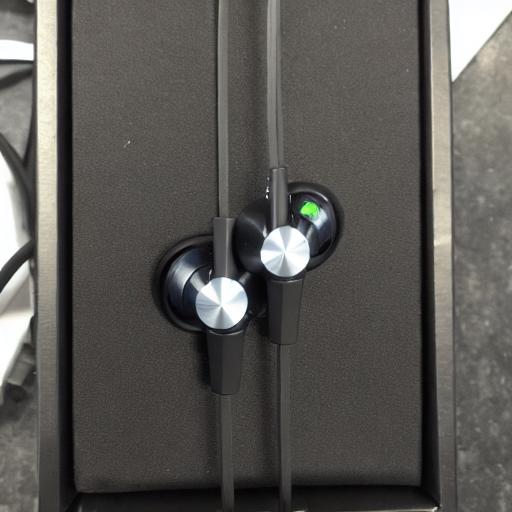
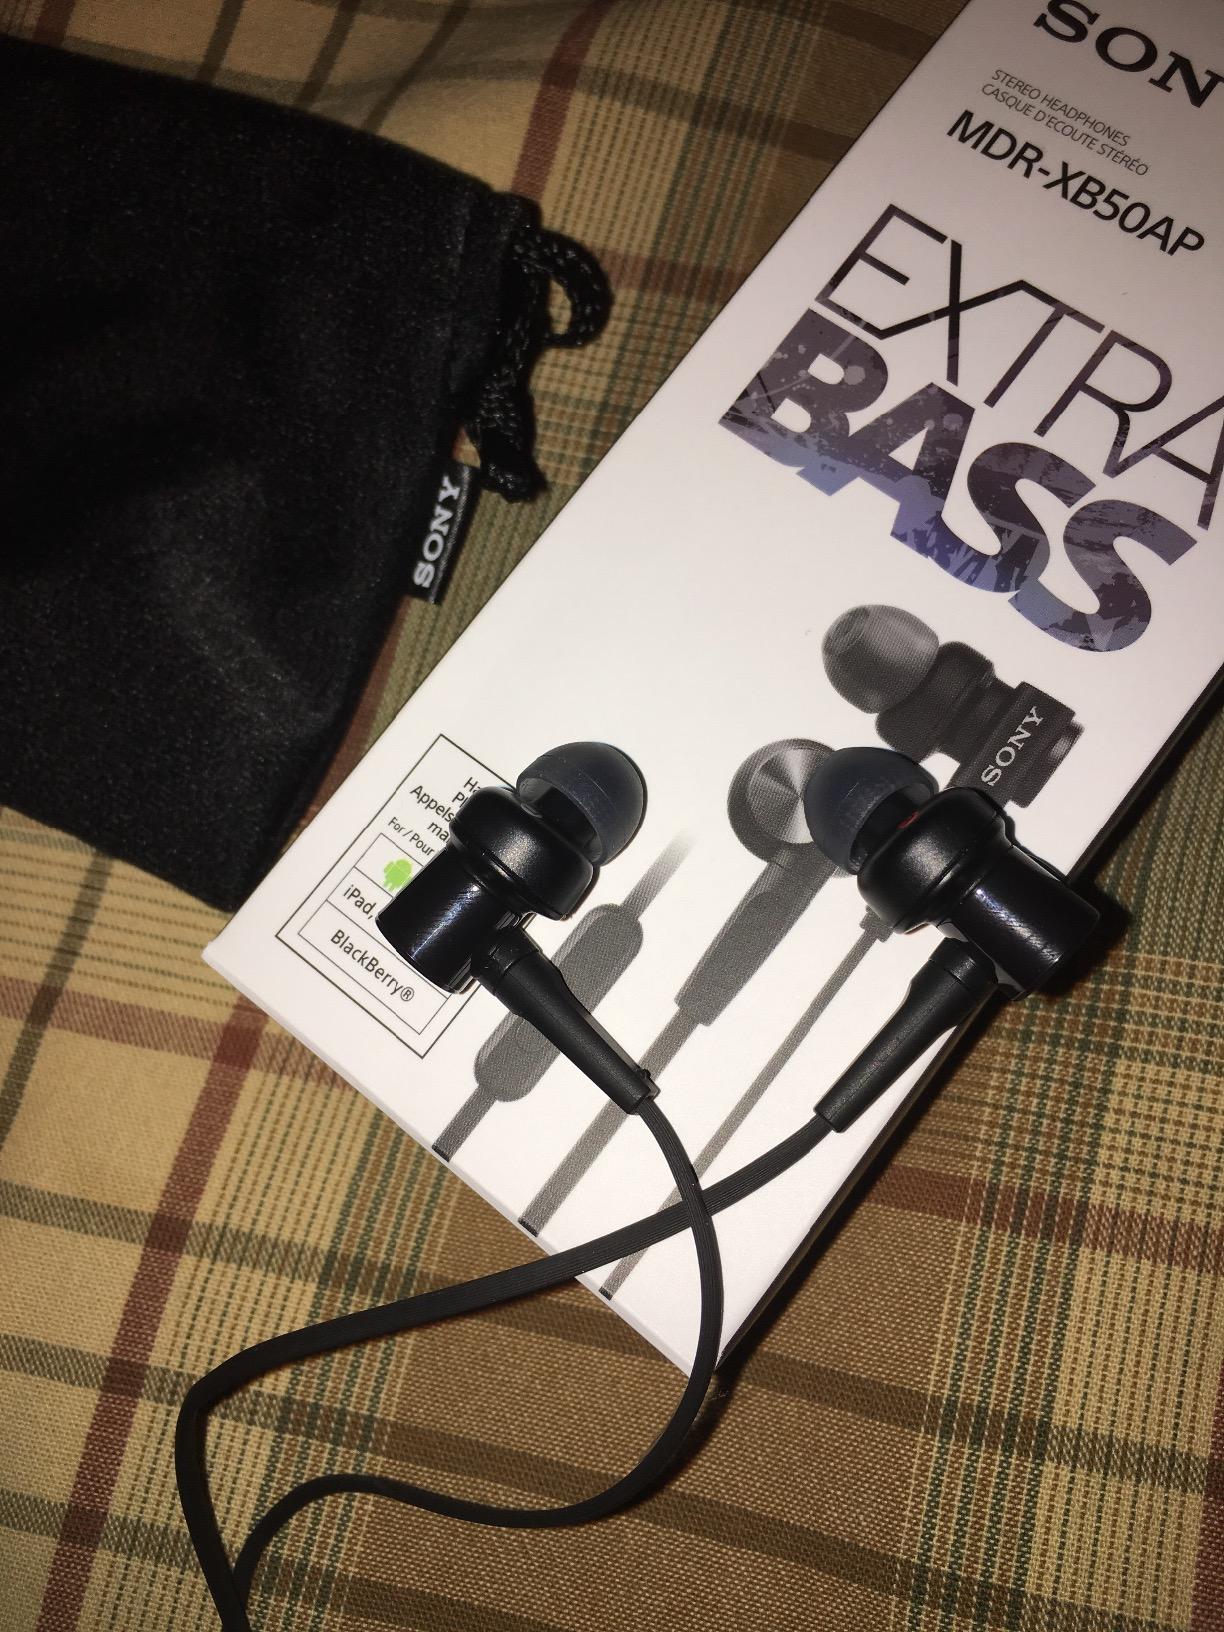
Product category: headphones
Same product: no